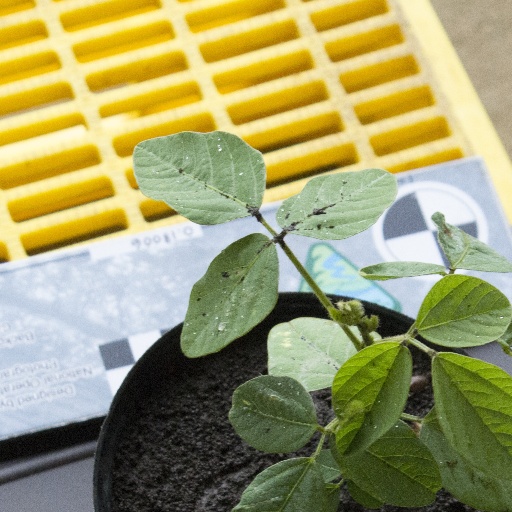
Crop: soybean